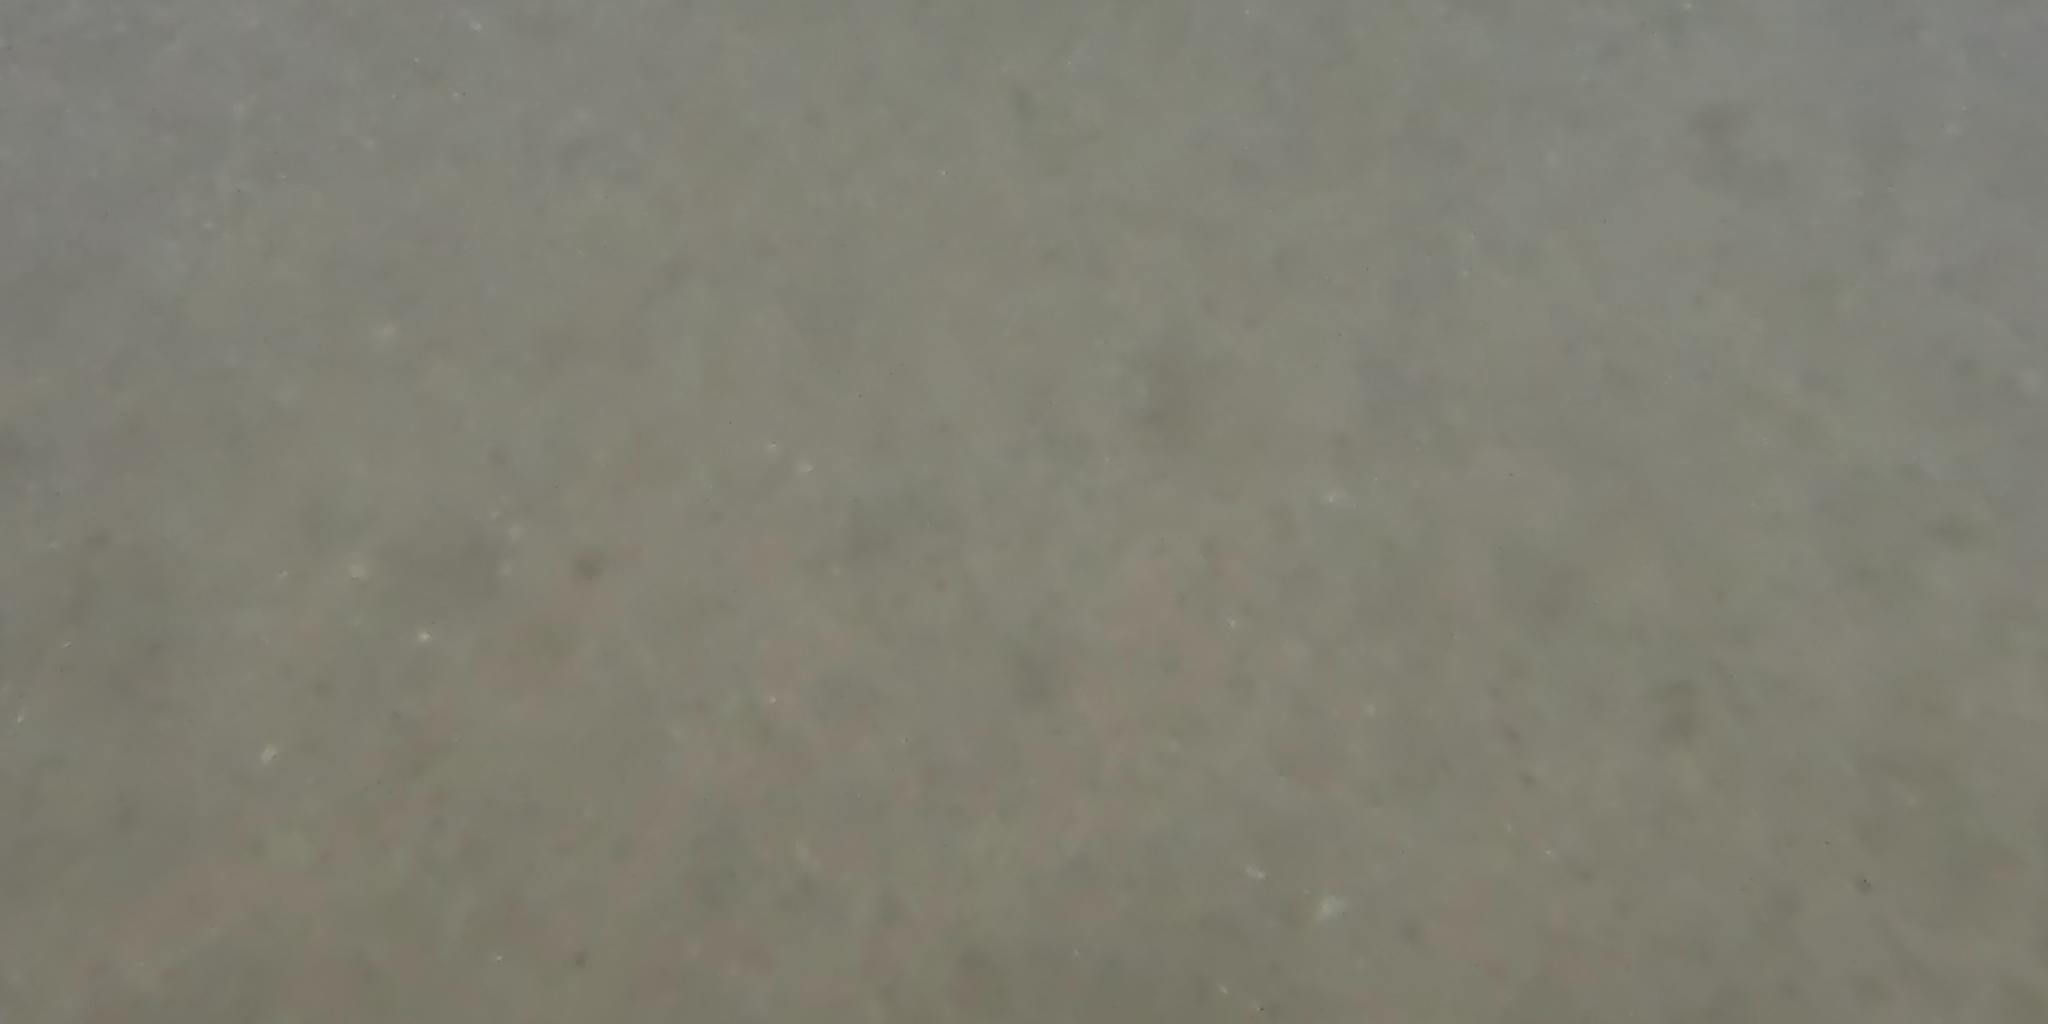
Seabed habitat: bad